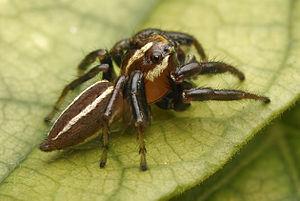
Colonus puerperus est une espèce d'araignées aranéomorphes de la famille des Salticidae.